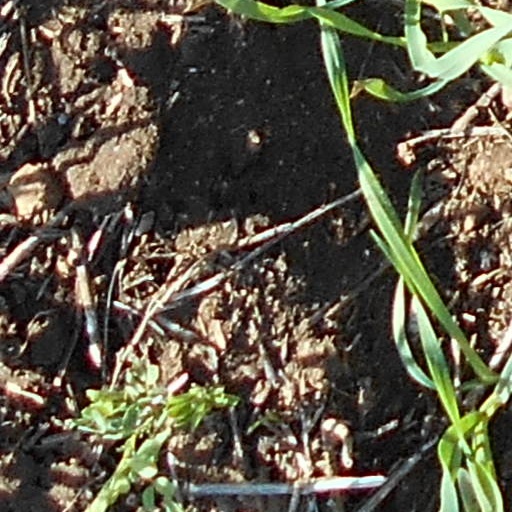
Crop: wheat